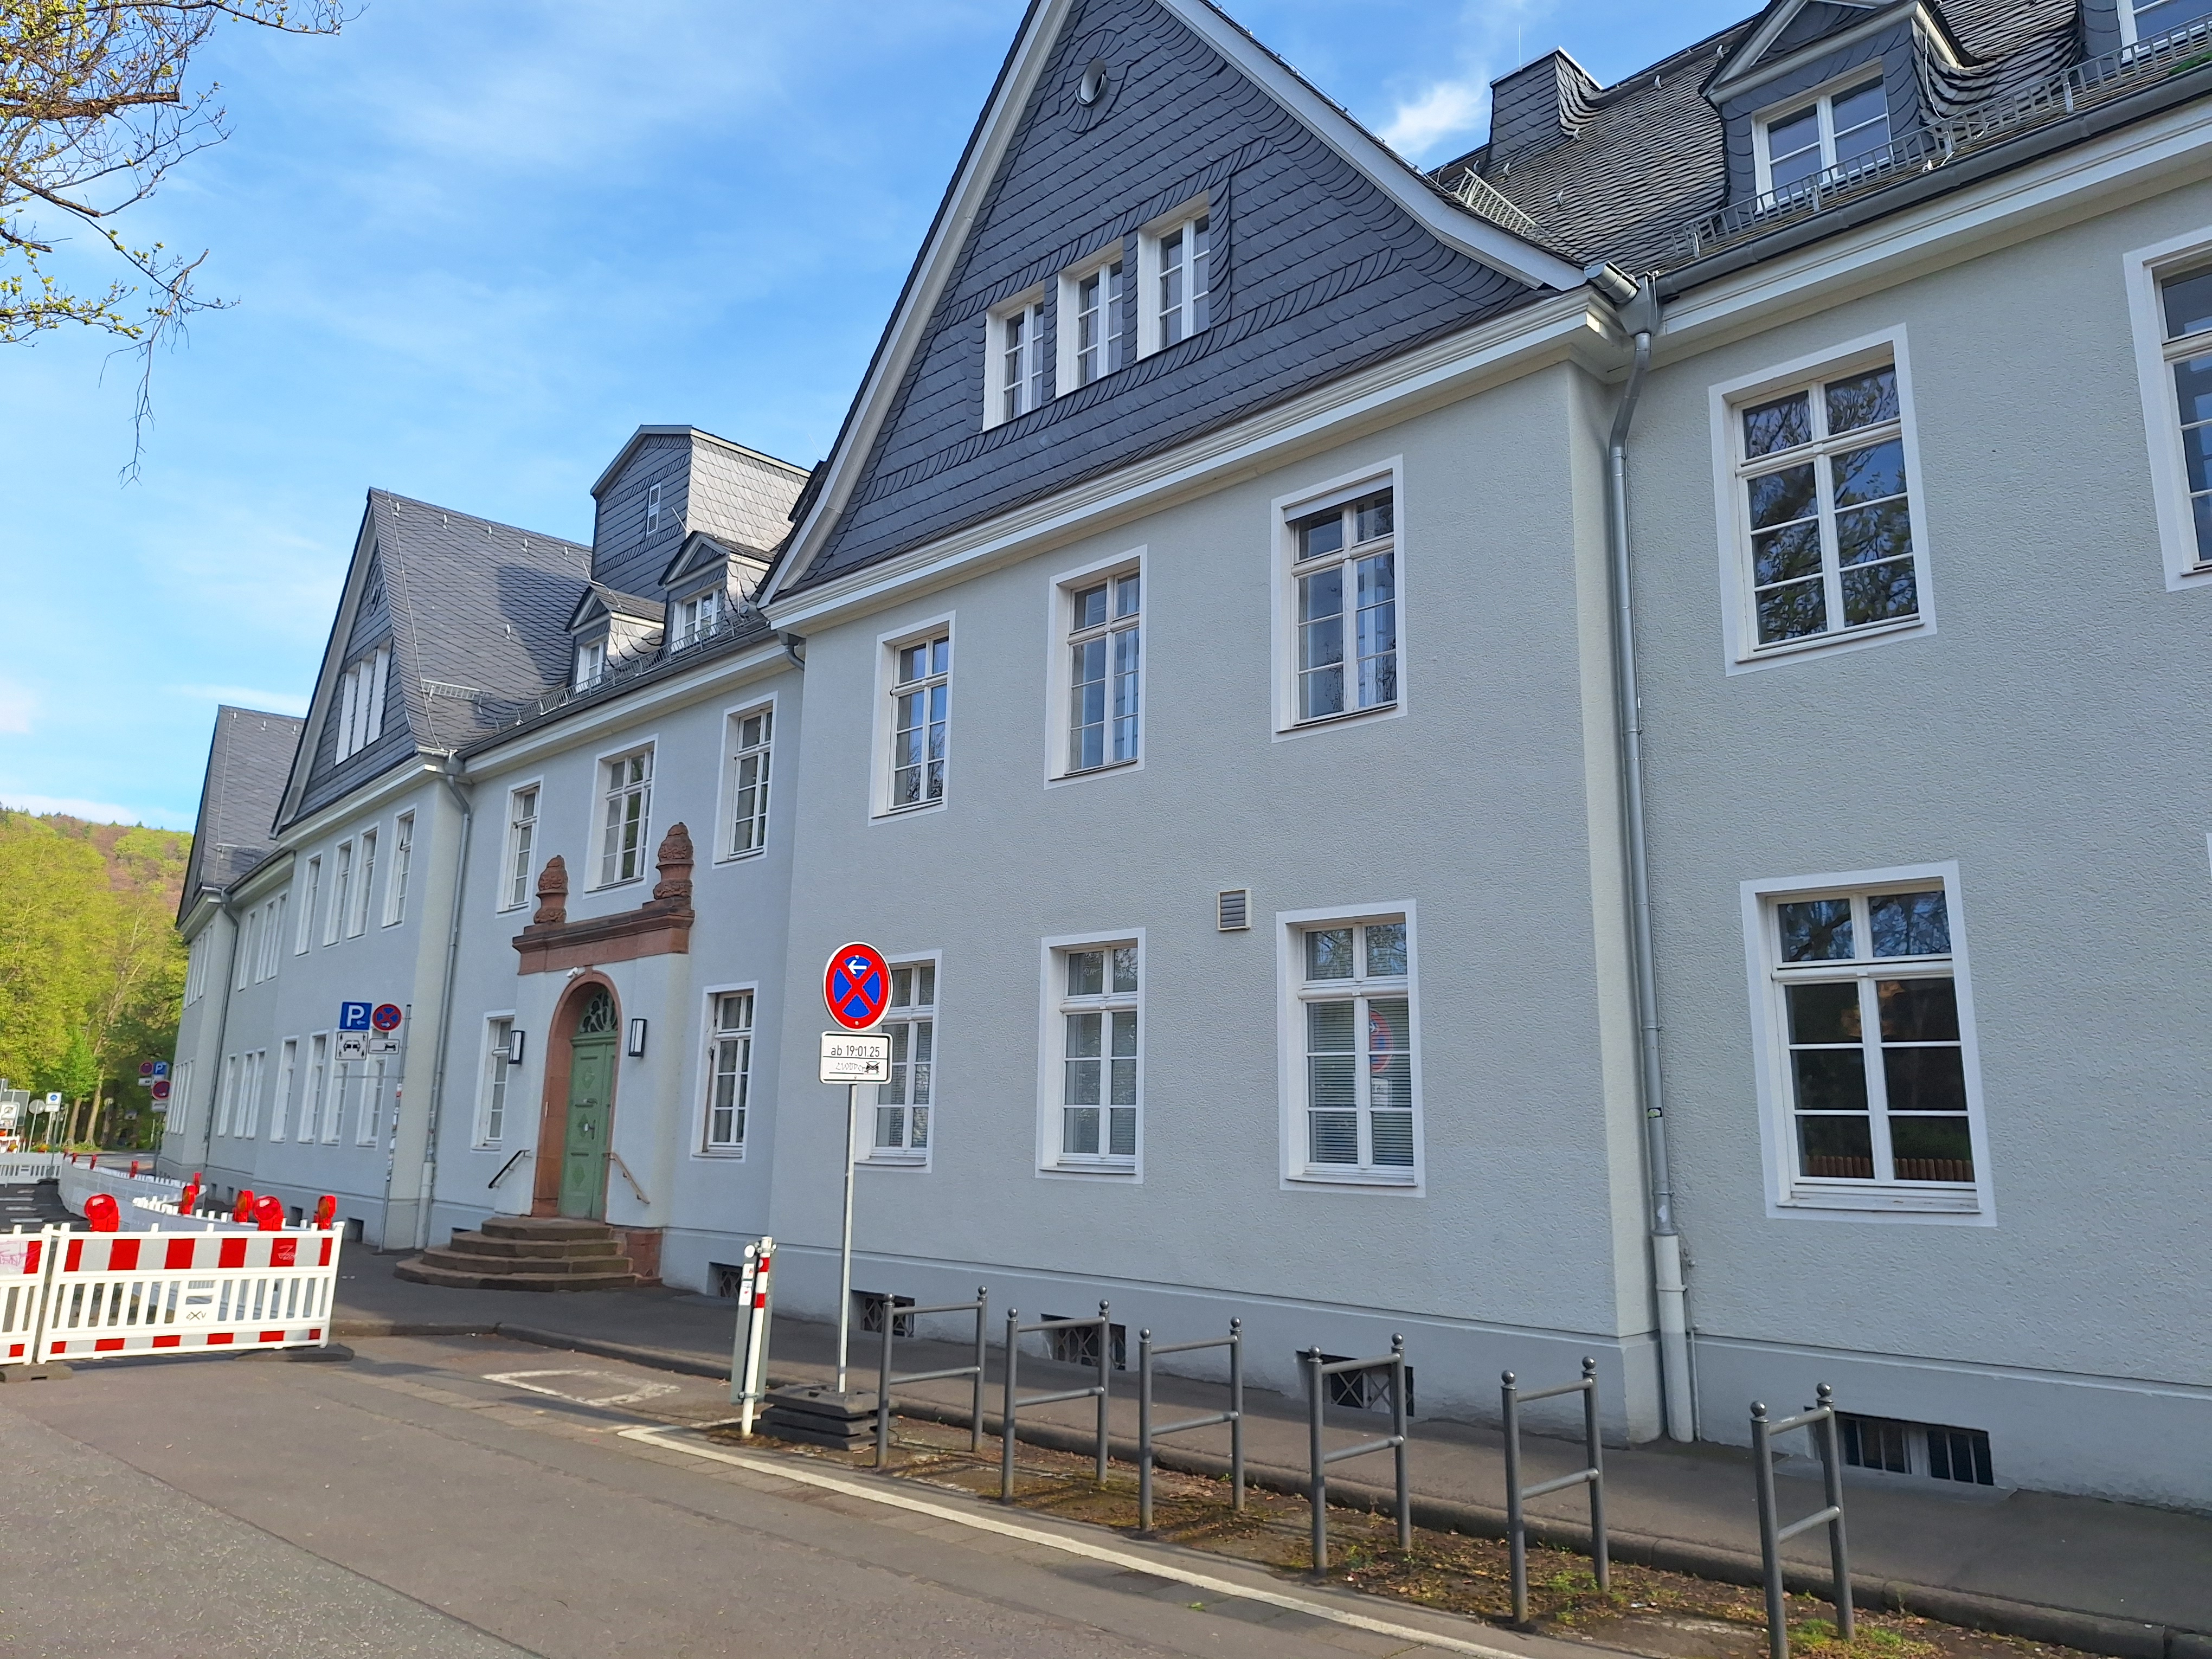
Building: Deutschhausstraße 12